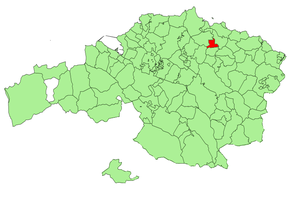
Murueta est une commune de Biscaye dans la communauté autonome du Pays basque en Espagne.